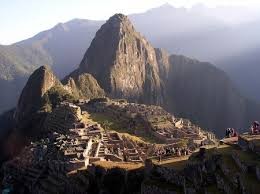
Landmark: Machu Picchu